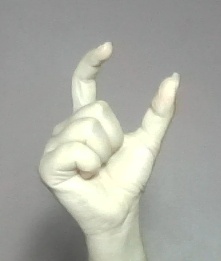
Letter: nun